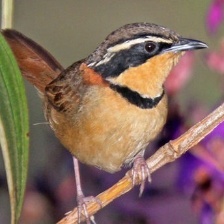
Species: COLLARED CRESCENTCHEST
Scientific name: MELANOPAREIA TORQUATA